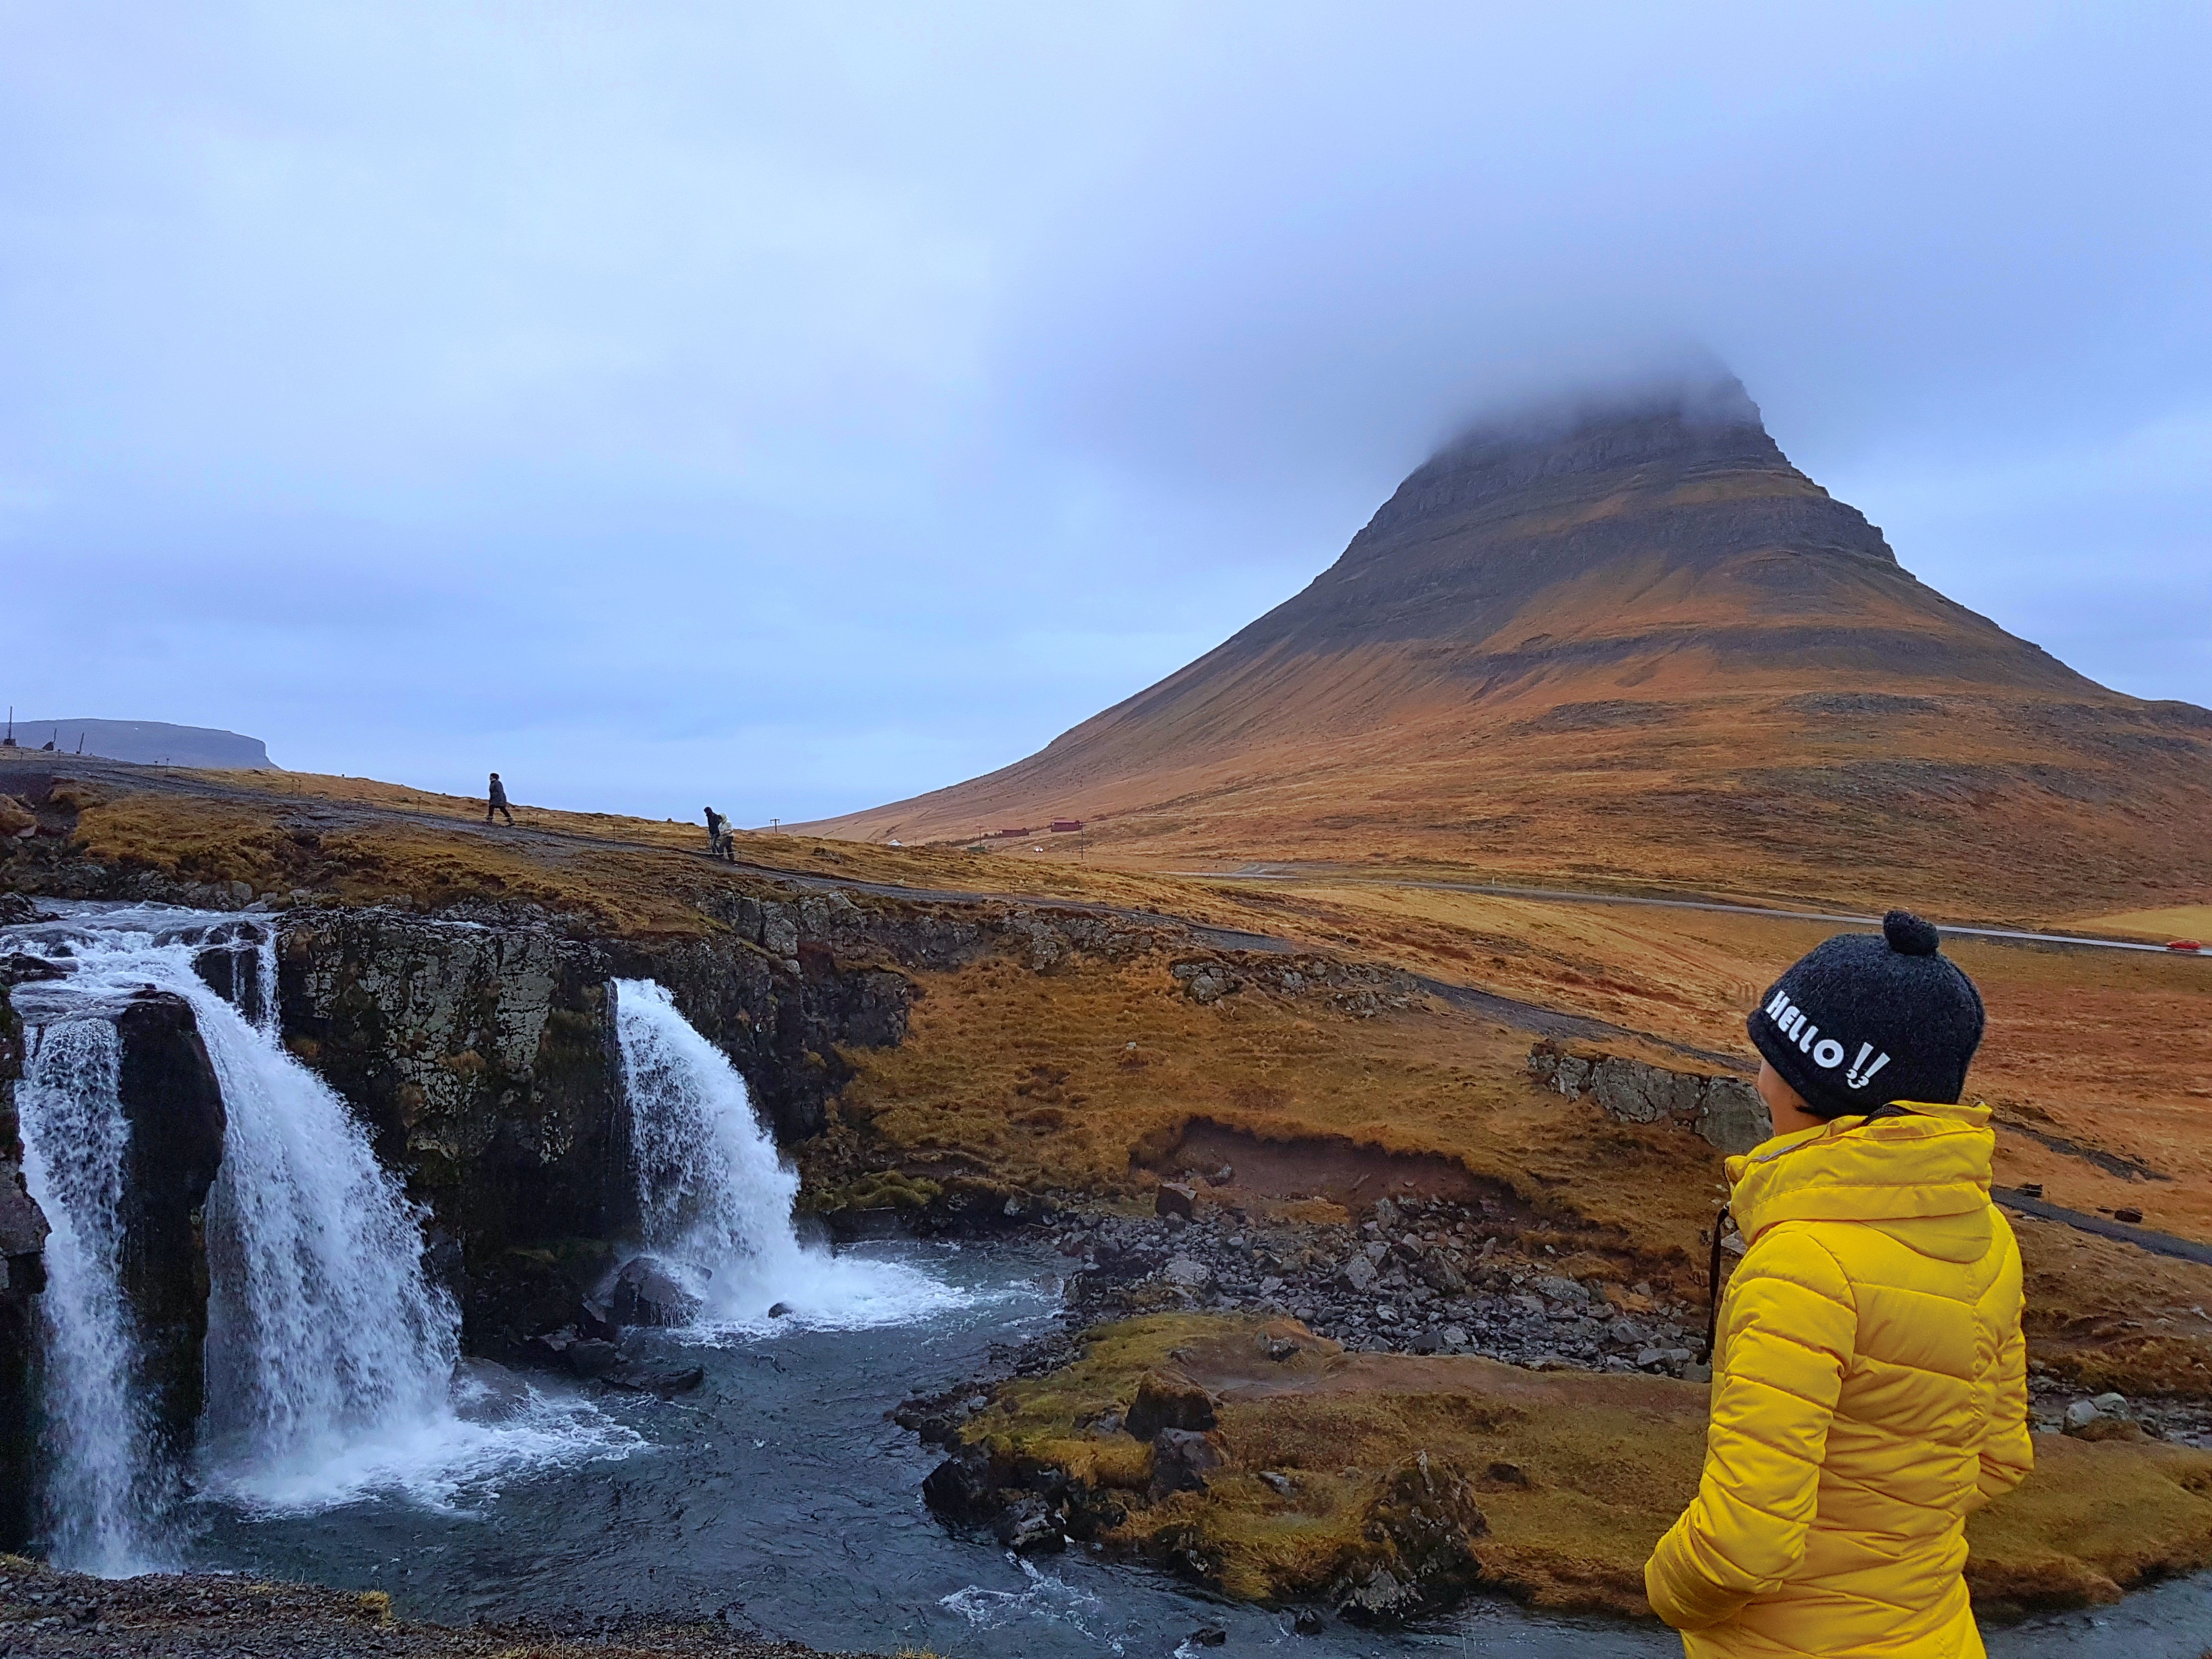
landscape, sea, coast, water, nature, rock, waterfall, wilderness, mountain, sky, hill, adventure, iceland, lady, geology, wonderland, landform, mountainous landforms, kirkjofell, hat shape